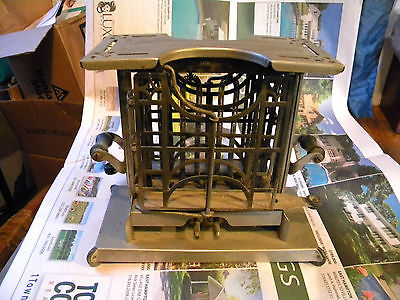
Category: toaster